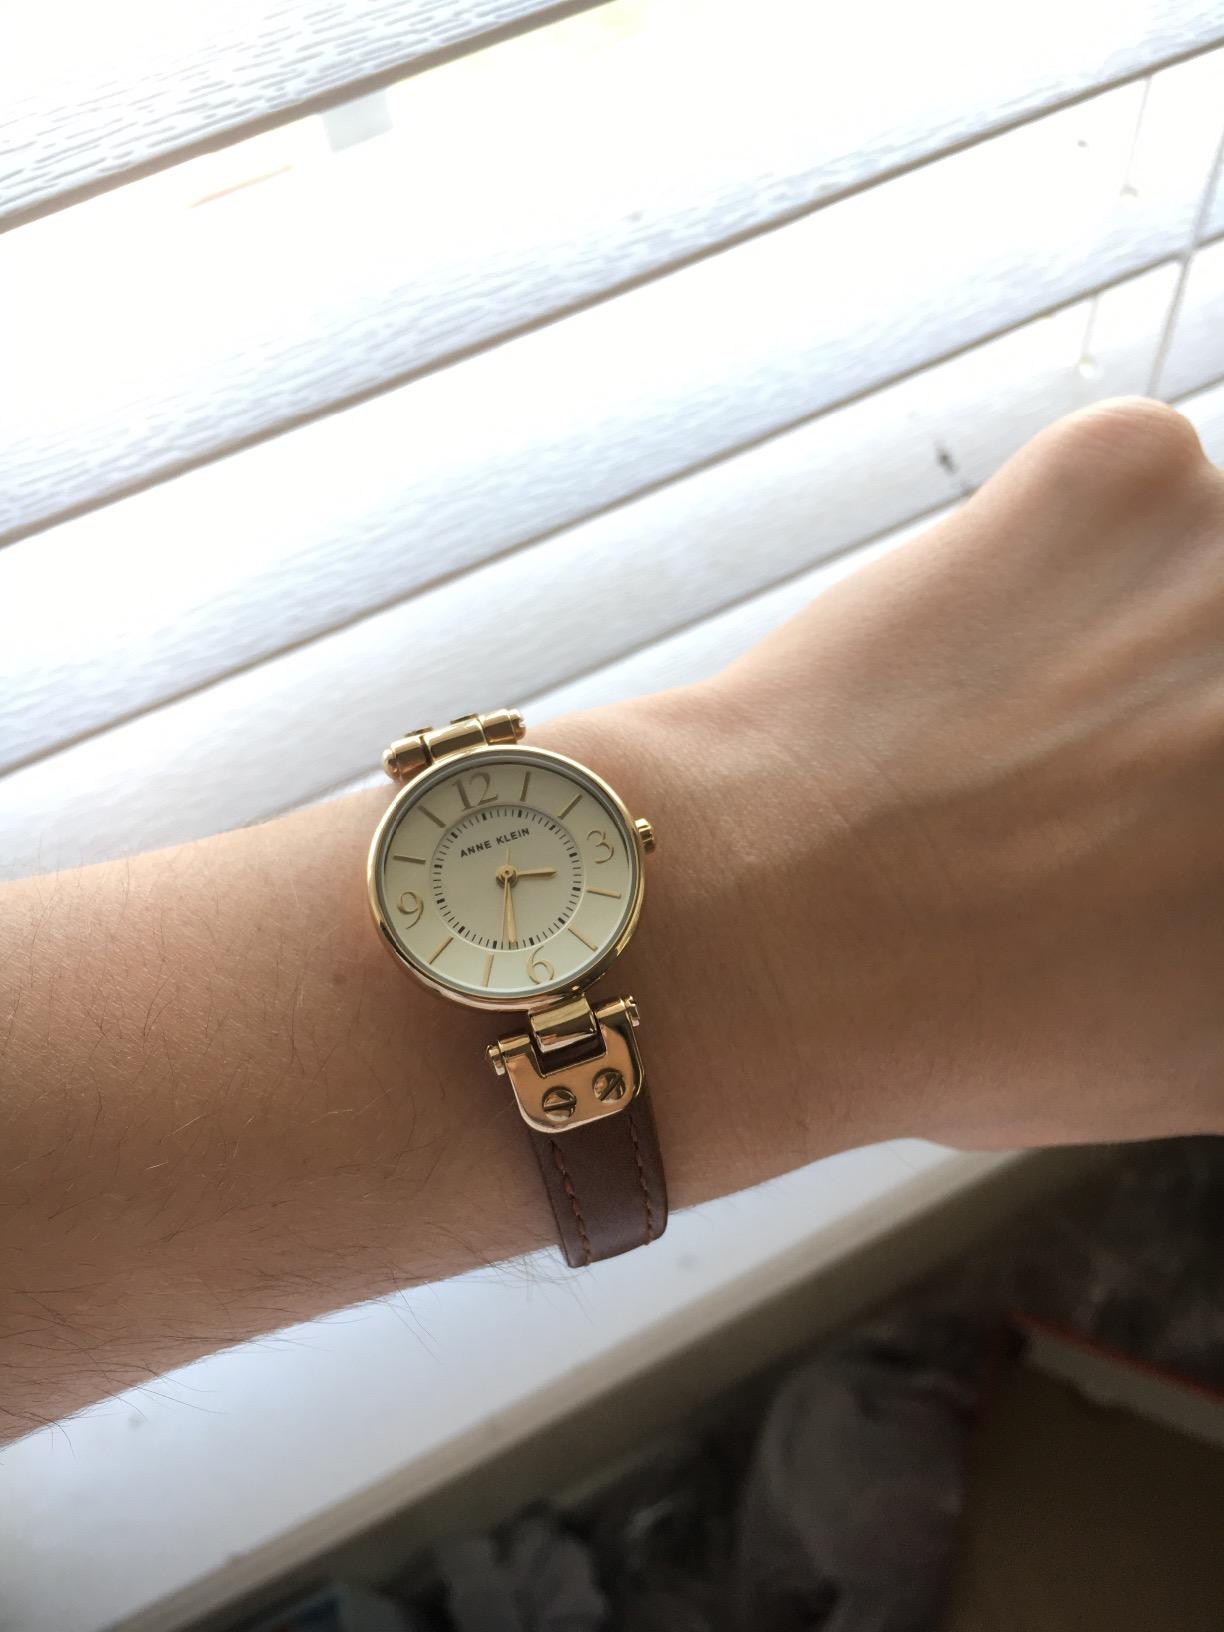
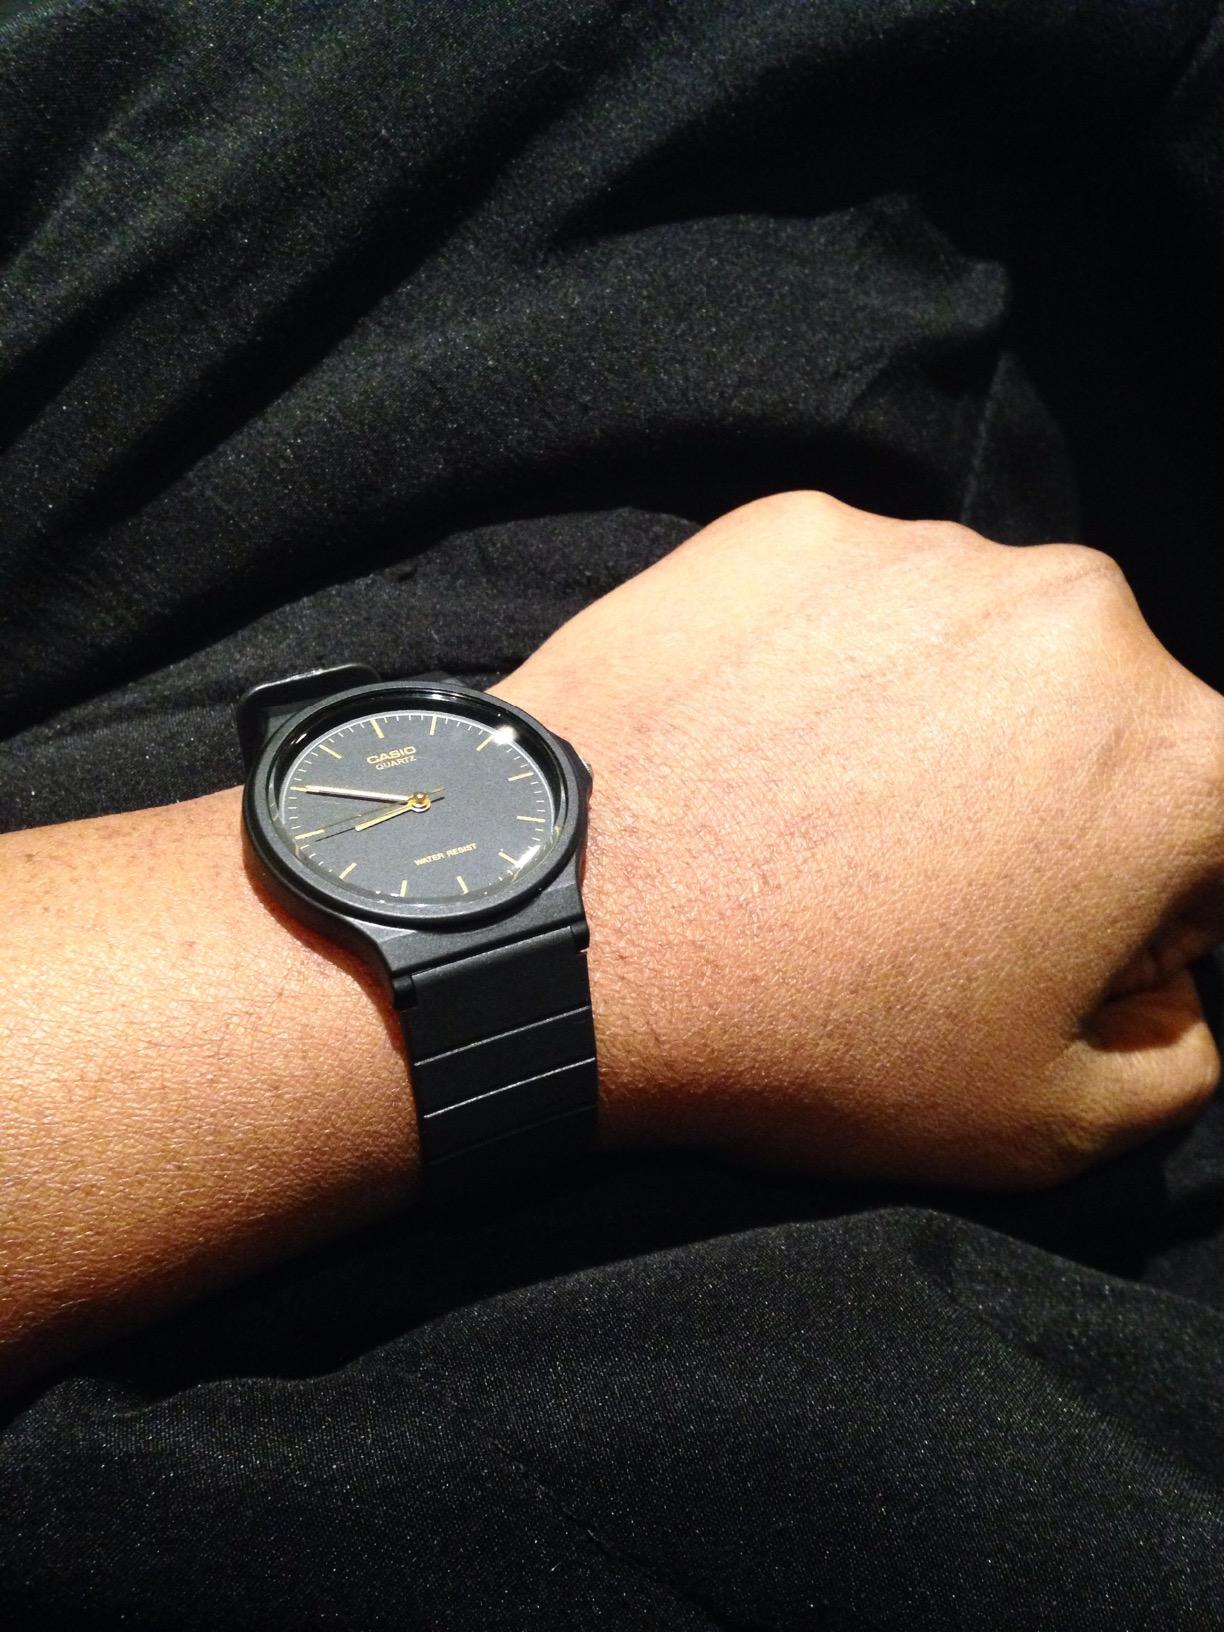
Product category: accessories_watch
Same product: no